Los Gatos Creek Park

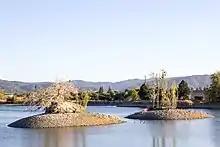
Pond in Los Gatos Creek County Park

The main entrance for vehicular, bike and pedestrian access is via Lost Lake Lane, which is reached via Dell Avenue, just north of East Hacienda Avenue. A parking lot is at the end of the access lane. The San Tomas Expressway exit from California State Route 17 that runs just to the east of the park provides easy access via Winchester Blvd south and East Hacienda Avenue.